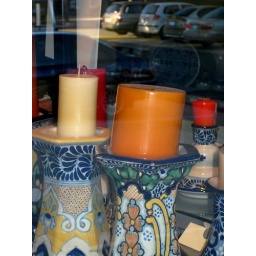
Spanish candle holders in a window in Fortitude Valley